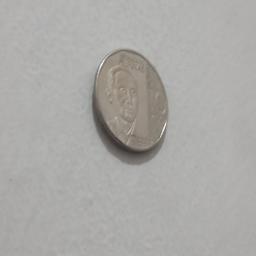
Label: 10_New_Front